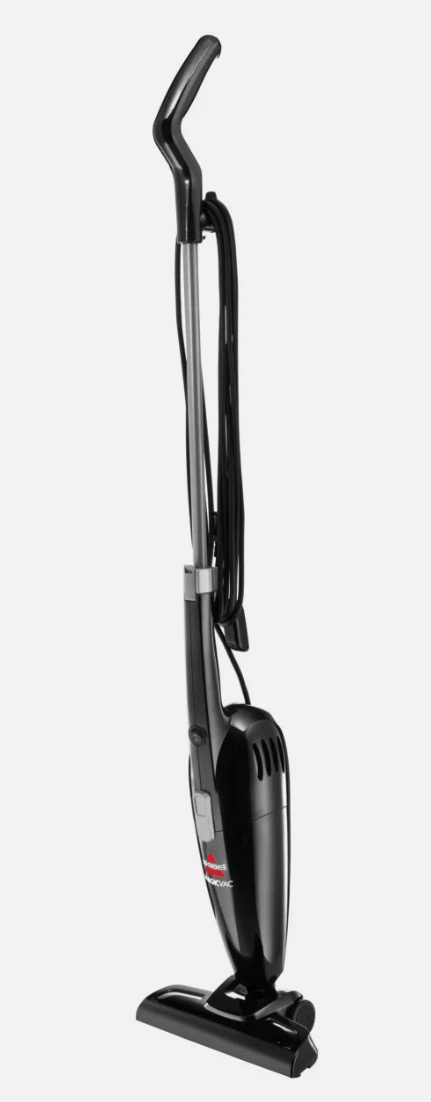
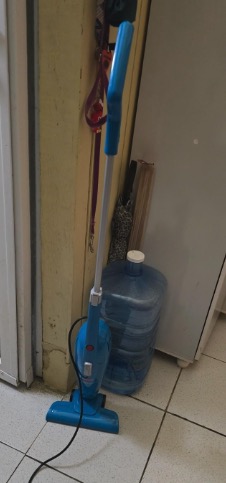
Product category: items_vacuum
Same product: no